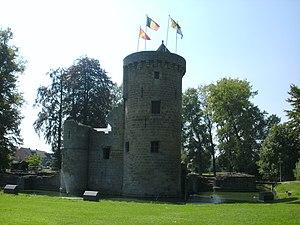
Herzele est une commune néerlandophone de Belgique dans le Denderstreek sur le Molenbeek et sur le Molenbeek-Ter Erpenbeek située en Région flamande, dans la province de Flandre-Orientale.
Cette page regroupe l'ensemble des monuments classés de la ville de Herzele.